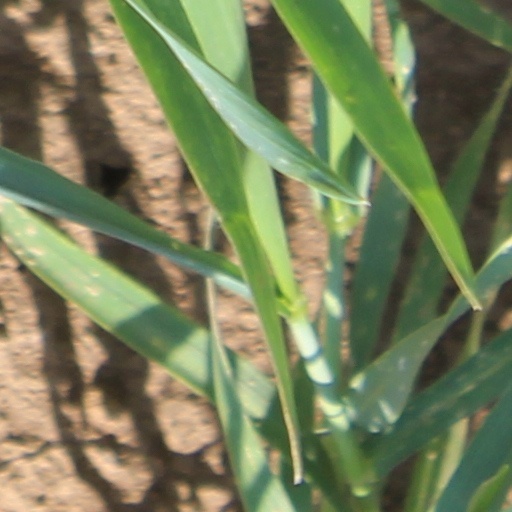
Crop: wheat